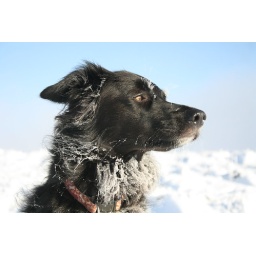
Rosie dog in the frost cleeve hill